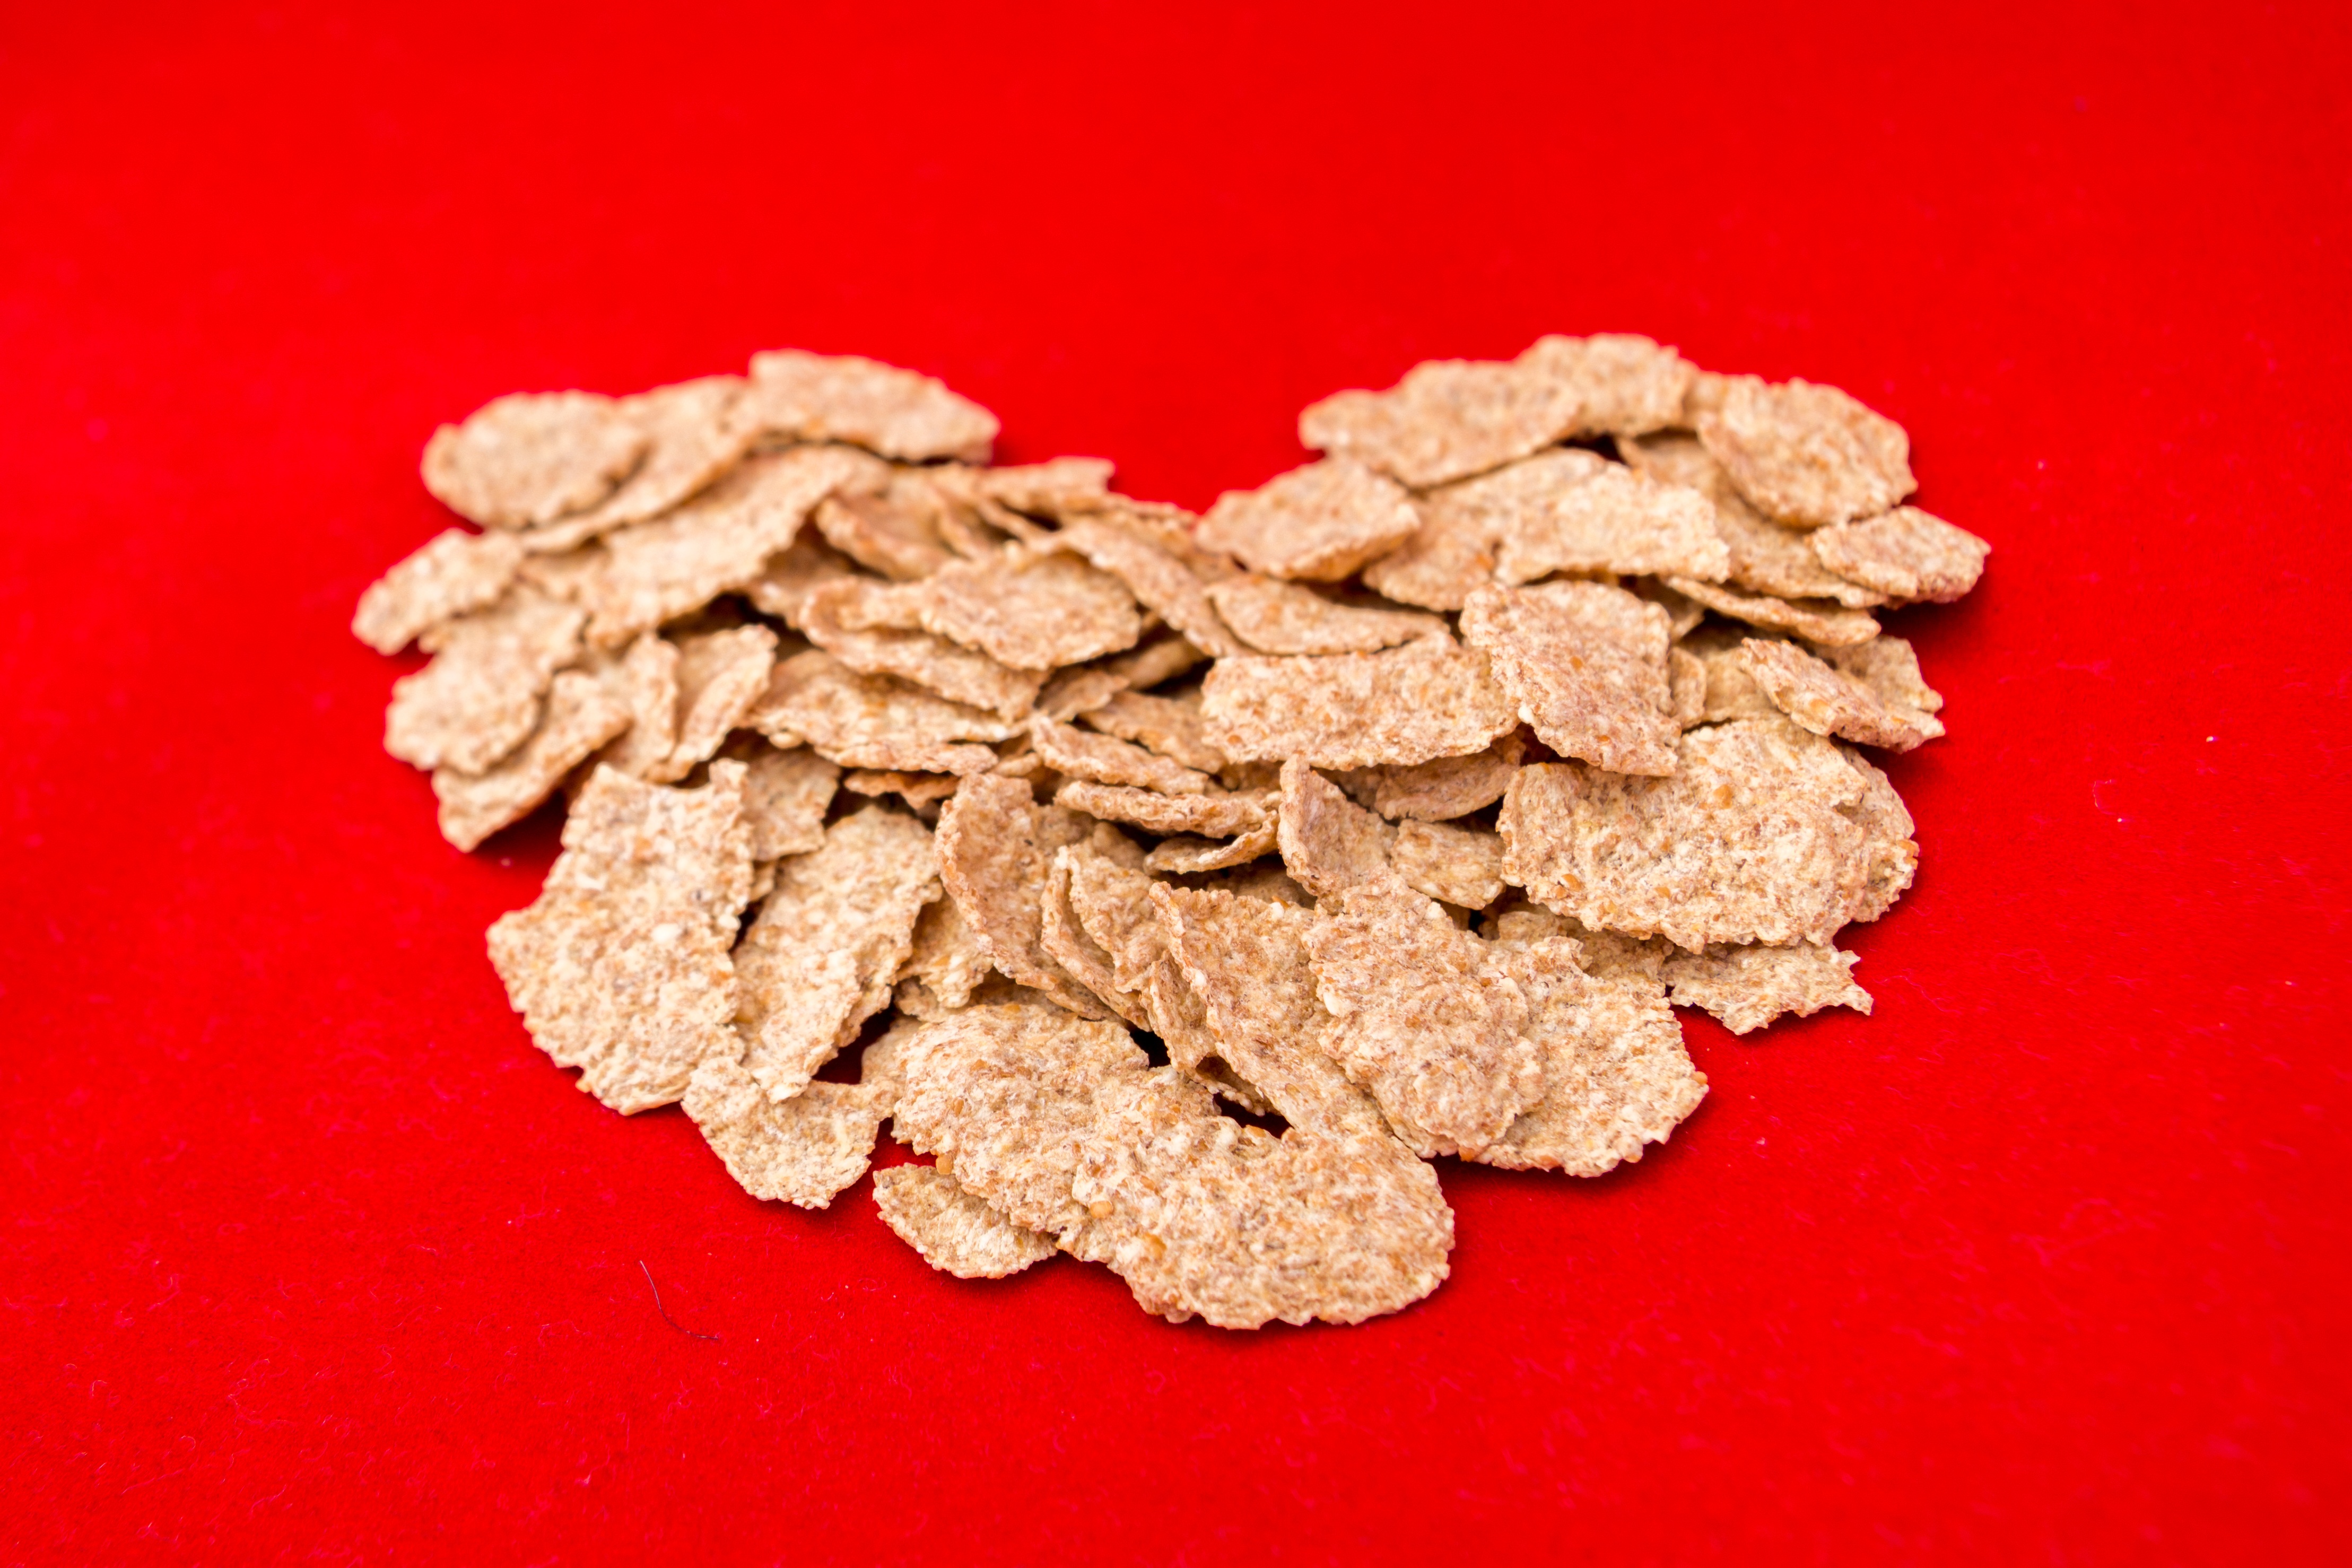
grain, heart, food, red, produce, macro, handful, closeup, breakfast, healthy, delicious, health, material, human body, use, cookies, nutrition, tasty, vegetarian, organ, healthy food, vitamins, healthy eating, organic, appetizing, nutritious, placer, useful, organic food, red background, snack food, superfud